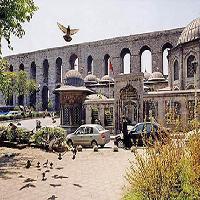
Weather: cloudy or overcast